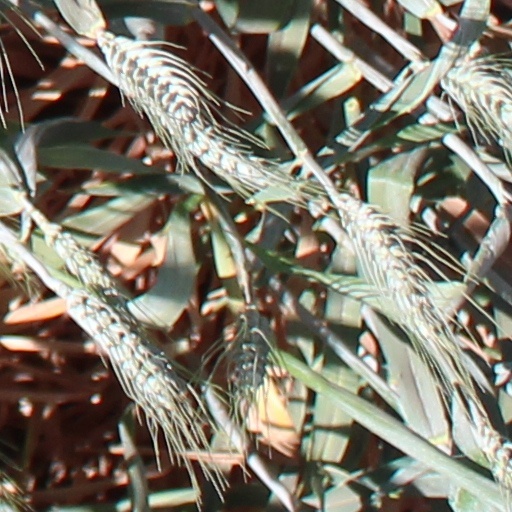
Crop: wheat